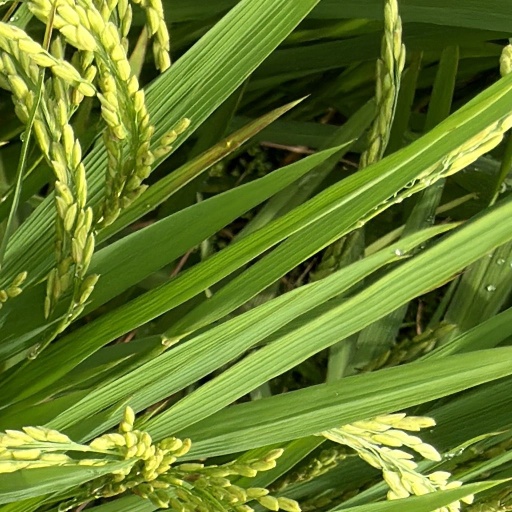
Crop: rice